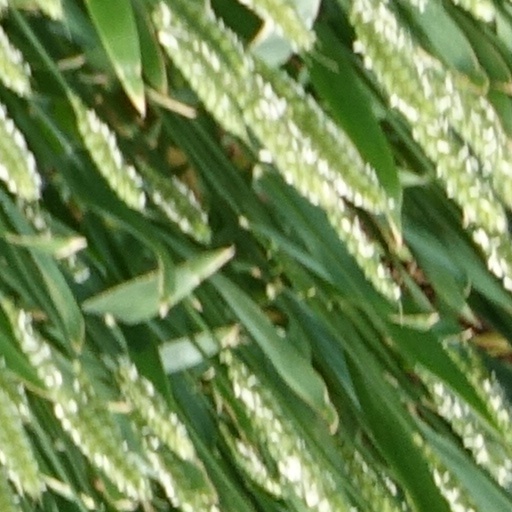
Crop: wheat